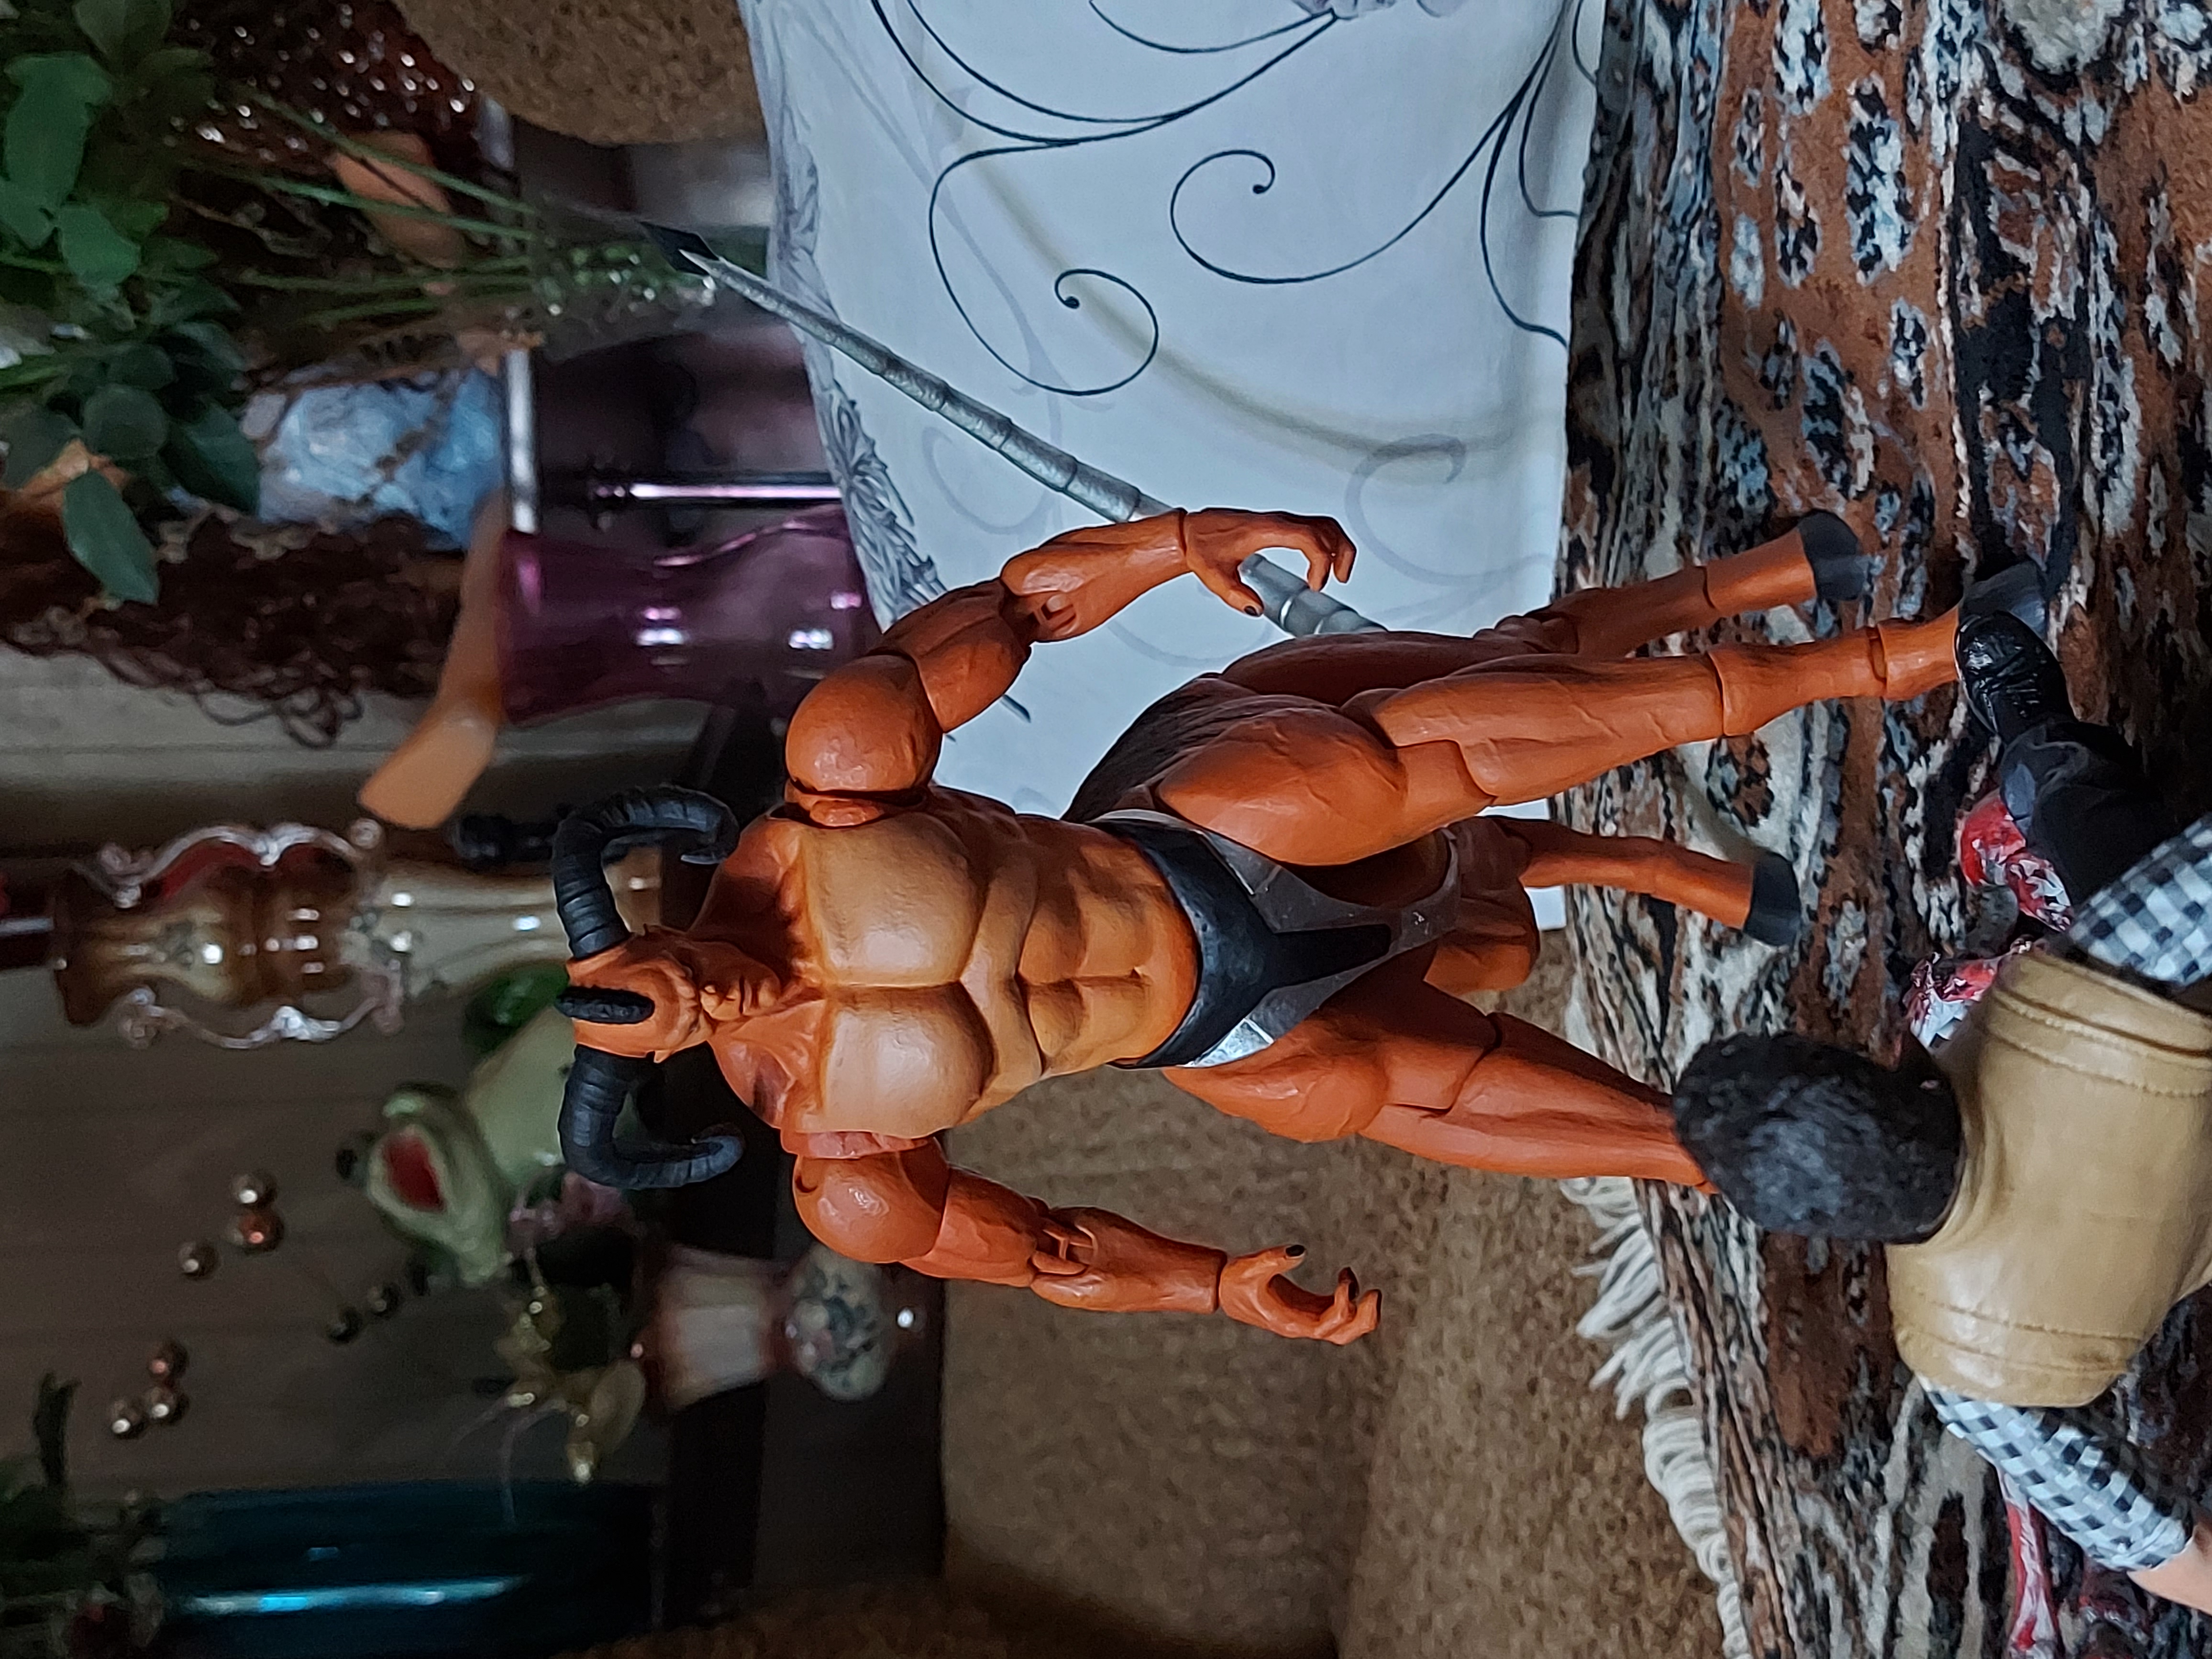
Shokan, storm, collectibles, warrior, fighter, action, figure, shorts, plant, thigh, hat, tree, fun, lingerie, event, human leg, trunk, houseplant, chest, go go dancing, abdomen, Barechested, undergarment, navel, dance, brassiere, flesh, underpants, cg artwork, vacation, costume